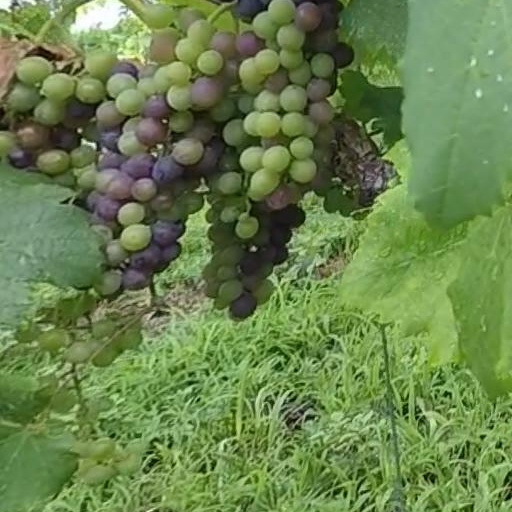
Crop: grape